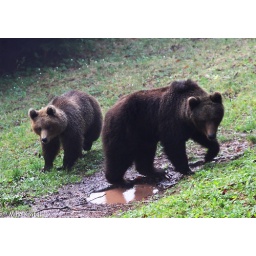
female European brown bear Ursus arctos with a cub in Northern Dinaric Mts Slovenia